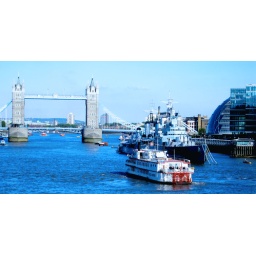
This is tower bridge in the background.